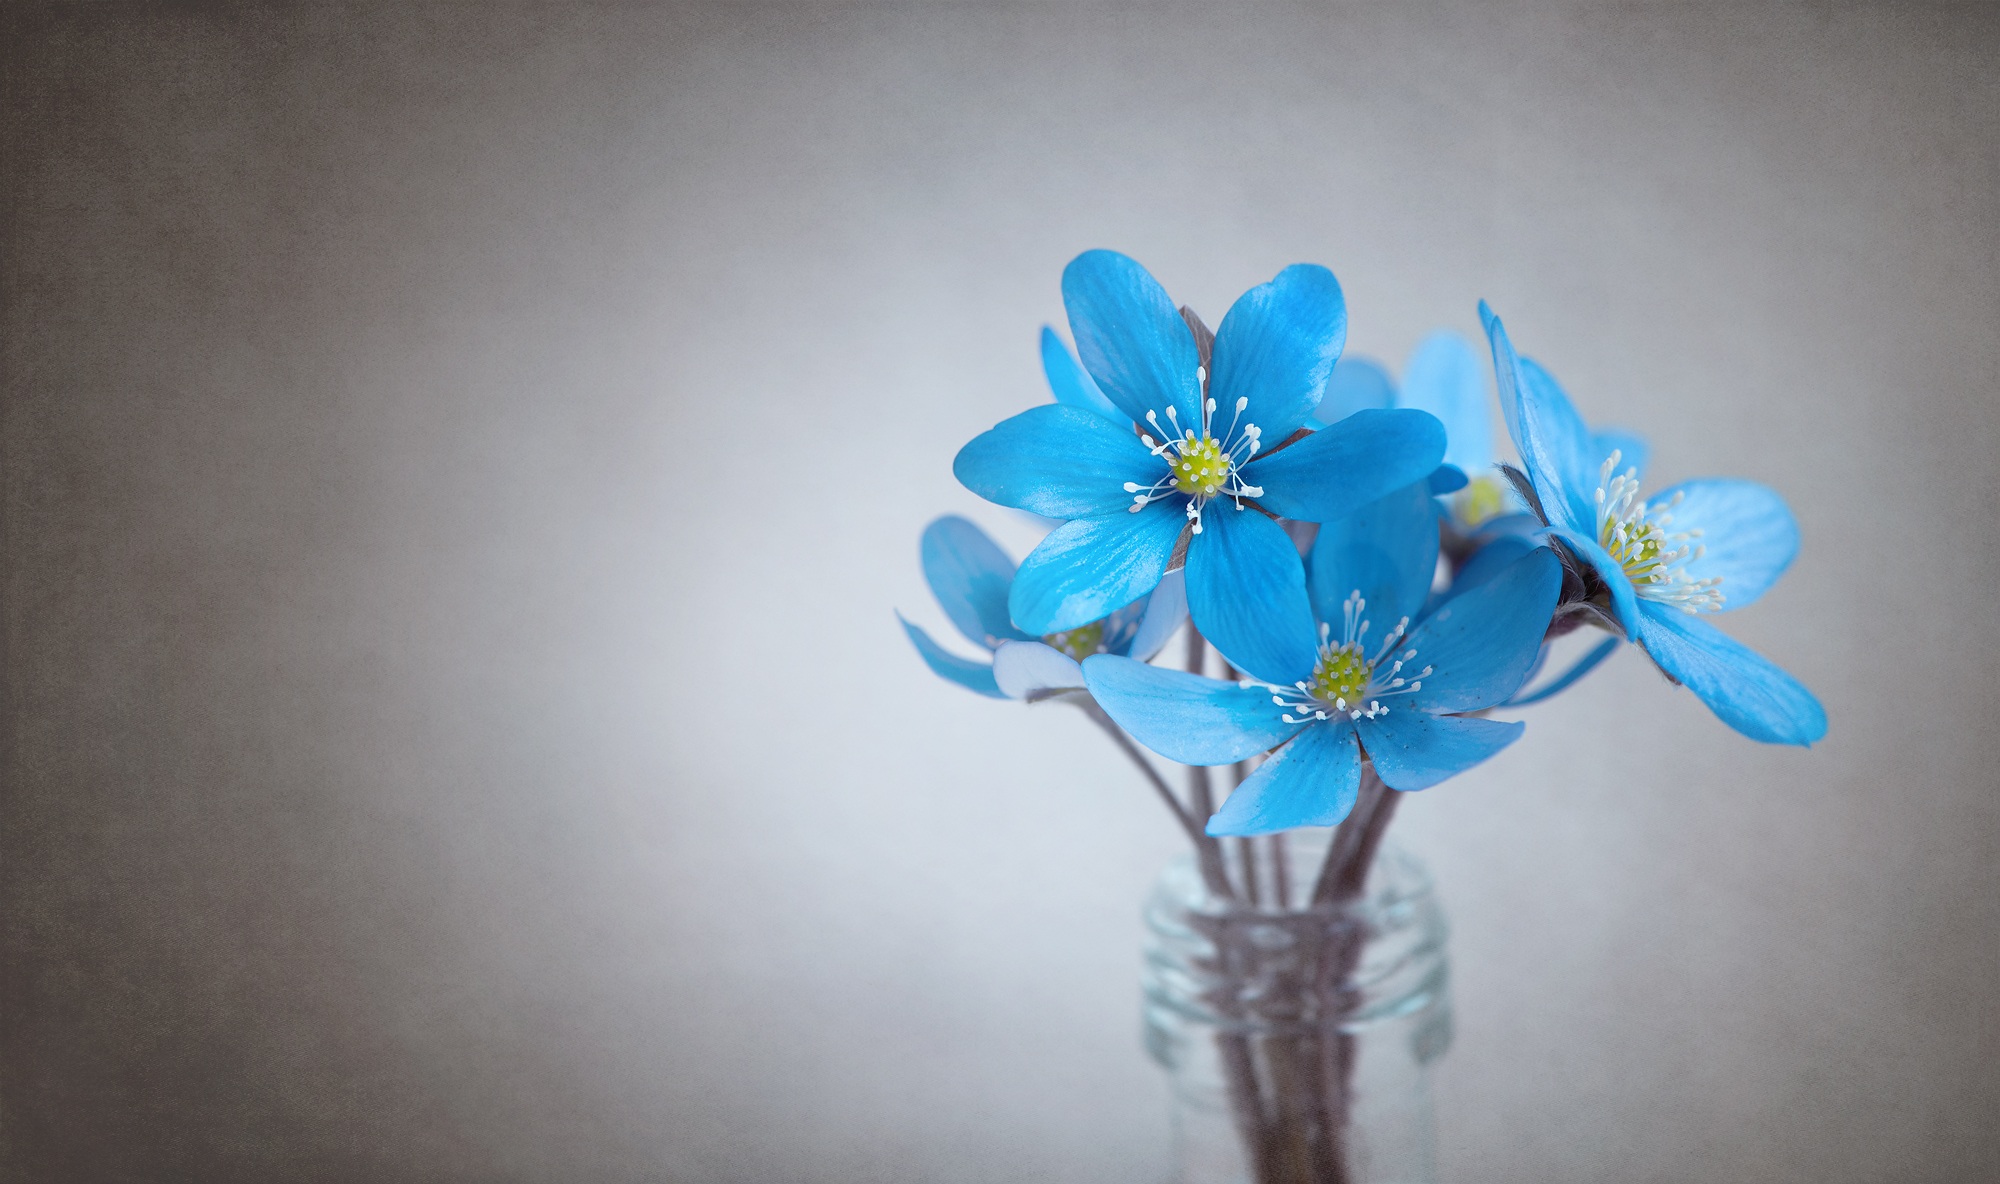
branch, blossom, plant, flower, petal, glass, vase, decoration, blue, close, flora, blue flower, deco, flowers, hepatica, tender, early bloomer, spring flower, text freedom, macro photography, forest flower, flower bouquet, flowers photography